Wajed Ali Khan Panni

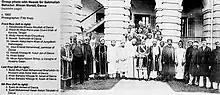
Panni pictured with the Muslim elite of Dacca.

Panni was born into a Bengali Muslim family in Karatia, Tangail, Bengal Presidency in 1871. His father, Hafez Mahmud Ali Khan Panni, belonged to the Karatia Zamindari, a wealthy landowning family in the area. Their forefathers were Pashtuns of the Panni tribe, and had migrated from Afghanistan during the Mughal period. Panni was homeschooled by private tutors and learned Arabic, Bengali, English, Persian, and Urdu.